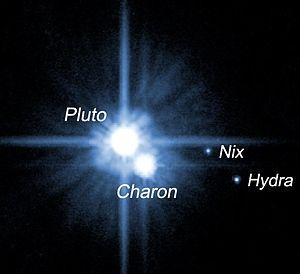
Pluton et ses satellites, photographiés par Hubble en 2005. Polski: Pluton i księżyce.
Pour information.
Pluton, officiellement désignée par Pluton, est une planète naine, la plus volumineuse connue dans le Système solaire, et la deuxième en ce qui concerne sa masse. Pluton est ainsi le neuvième plus gros objet connu orbitant directement autour du Soleil et le dixième par la masse. Premier objet transneptunien identifié, Pluton orbite autour du Soleil à une distance variant entre 30 et 49 unités astronomiques et appartient à la ceinture de Kuiper, ceinture dont il est le plus grand membre connu.
Charon, officiellement Pluton I Charon est le plus grand satellite naturel de Pluton et un objet massif de la ceinture de Kuiper.
Cet article tente de dresser une chronologie des découvertes des satellites naturels des planètes et planètes naines du Système solaire.